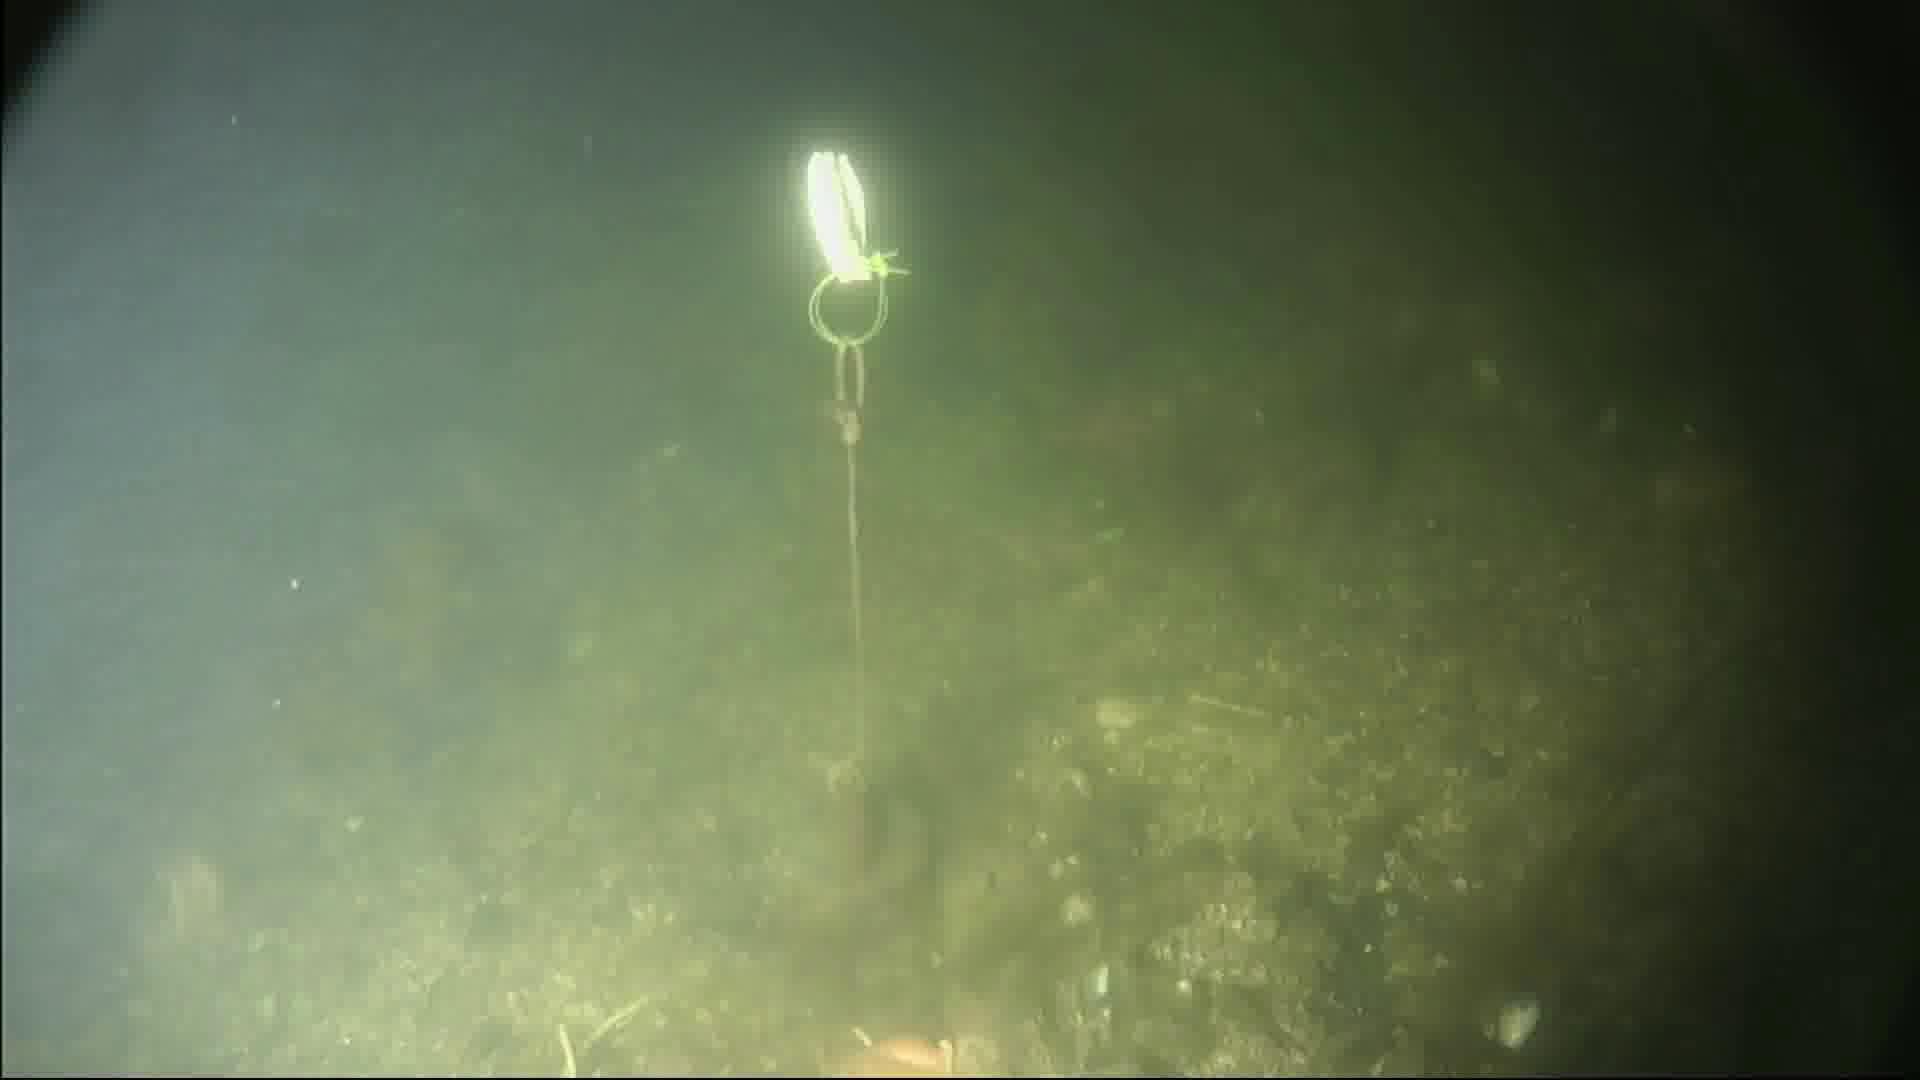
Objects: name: starfish